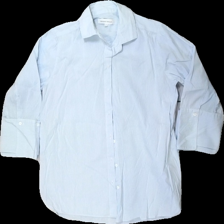
View: front
Type: Shirt
Category: Ladies
Brand: Second Female
Colors: Blue, White
Material: 56% nylo, 44% cott
Pattern: Striped
Cut: Regular
Size: XS
Stains: Minor
Damage: Stains around collar
Damage location: top center
Price range: <50
Recommended usage: Recycle
Description: Blue and white striped shirt from Second Female, size XS. Poor condition.